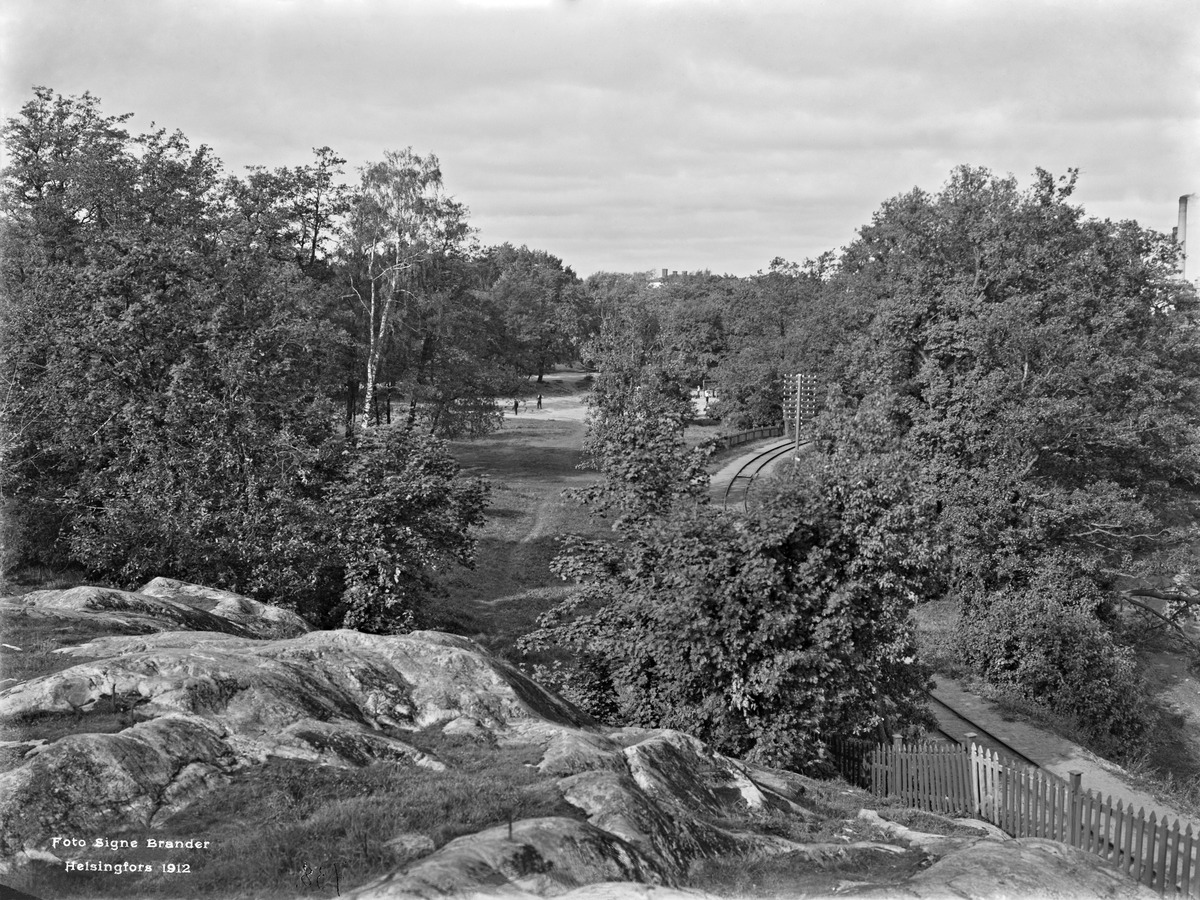
Hesperian puisto
sisällön kuvaus: Hesperian puisto.  Näköala Hakasalmen puistosta luoteeseen. mustavalkoinen
Kuvaaja: Brander, Signe, valokuvaaja
Ajankohta: kuvausaika 1912
Paikka: Suomi, Uusimaa, Helsinki, Töölö Helsinki, Etu-Töölö Helsinki
Aiheet: puistot